Jack the Giant Killer

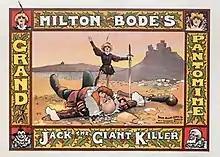
Poster by John Hassall for Milton Bode's Grand Pantomime, "Jack the Giant Killer", c.1938 or prior

In 1962, United Artists released a middle-budget film produced by Edward Small and directed by Nathan H. Juran called "Jack the Giant Killer". Kerwin Mathews stars as Jack and Torin Thatcher as the sorcerer Pendragon.